이미지를 보고 필라테스 동작명을 분류하고 한 줄 설명을 제공하세요.
동작명과 간단한 설명을 한국어로 답하세요.
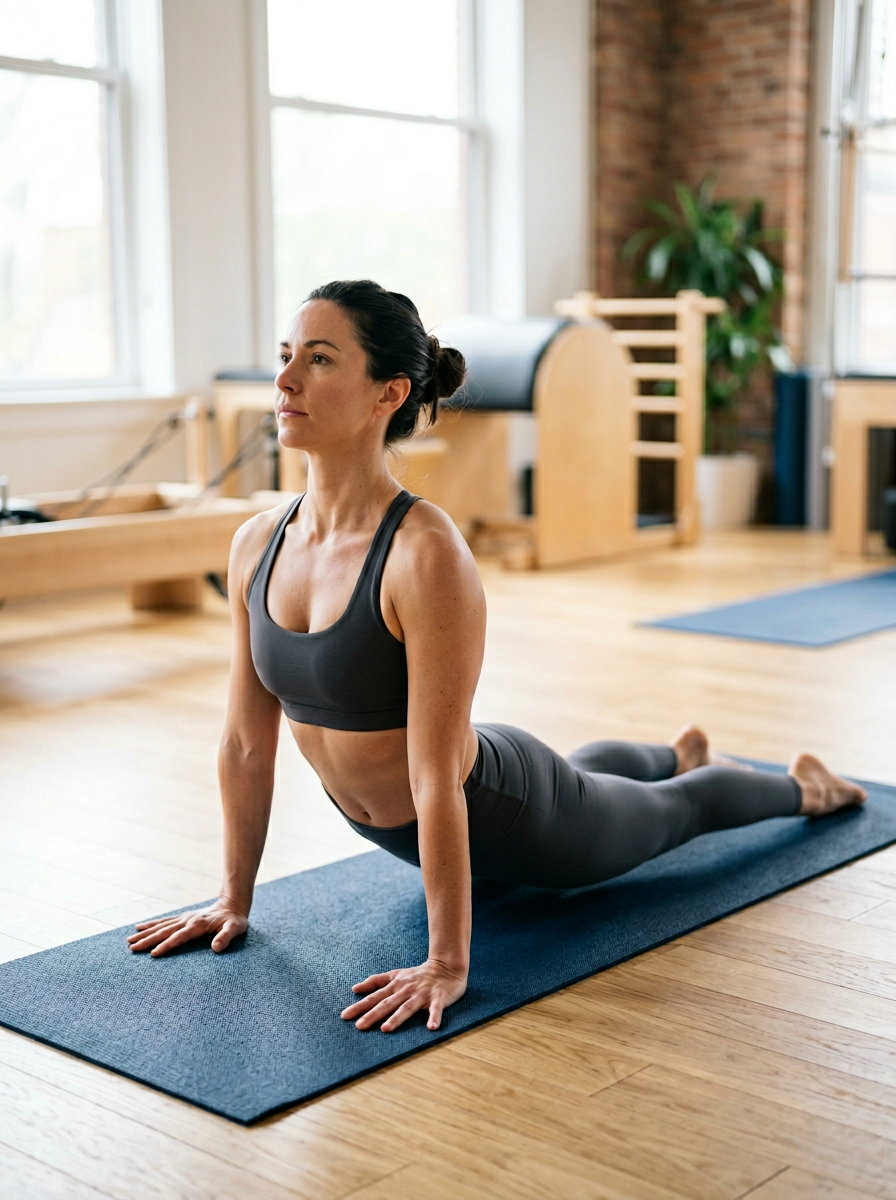
동작명: swan
설명: 이 이미지는 swan 동작 예시입니다.